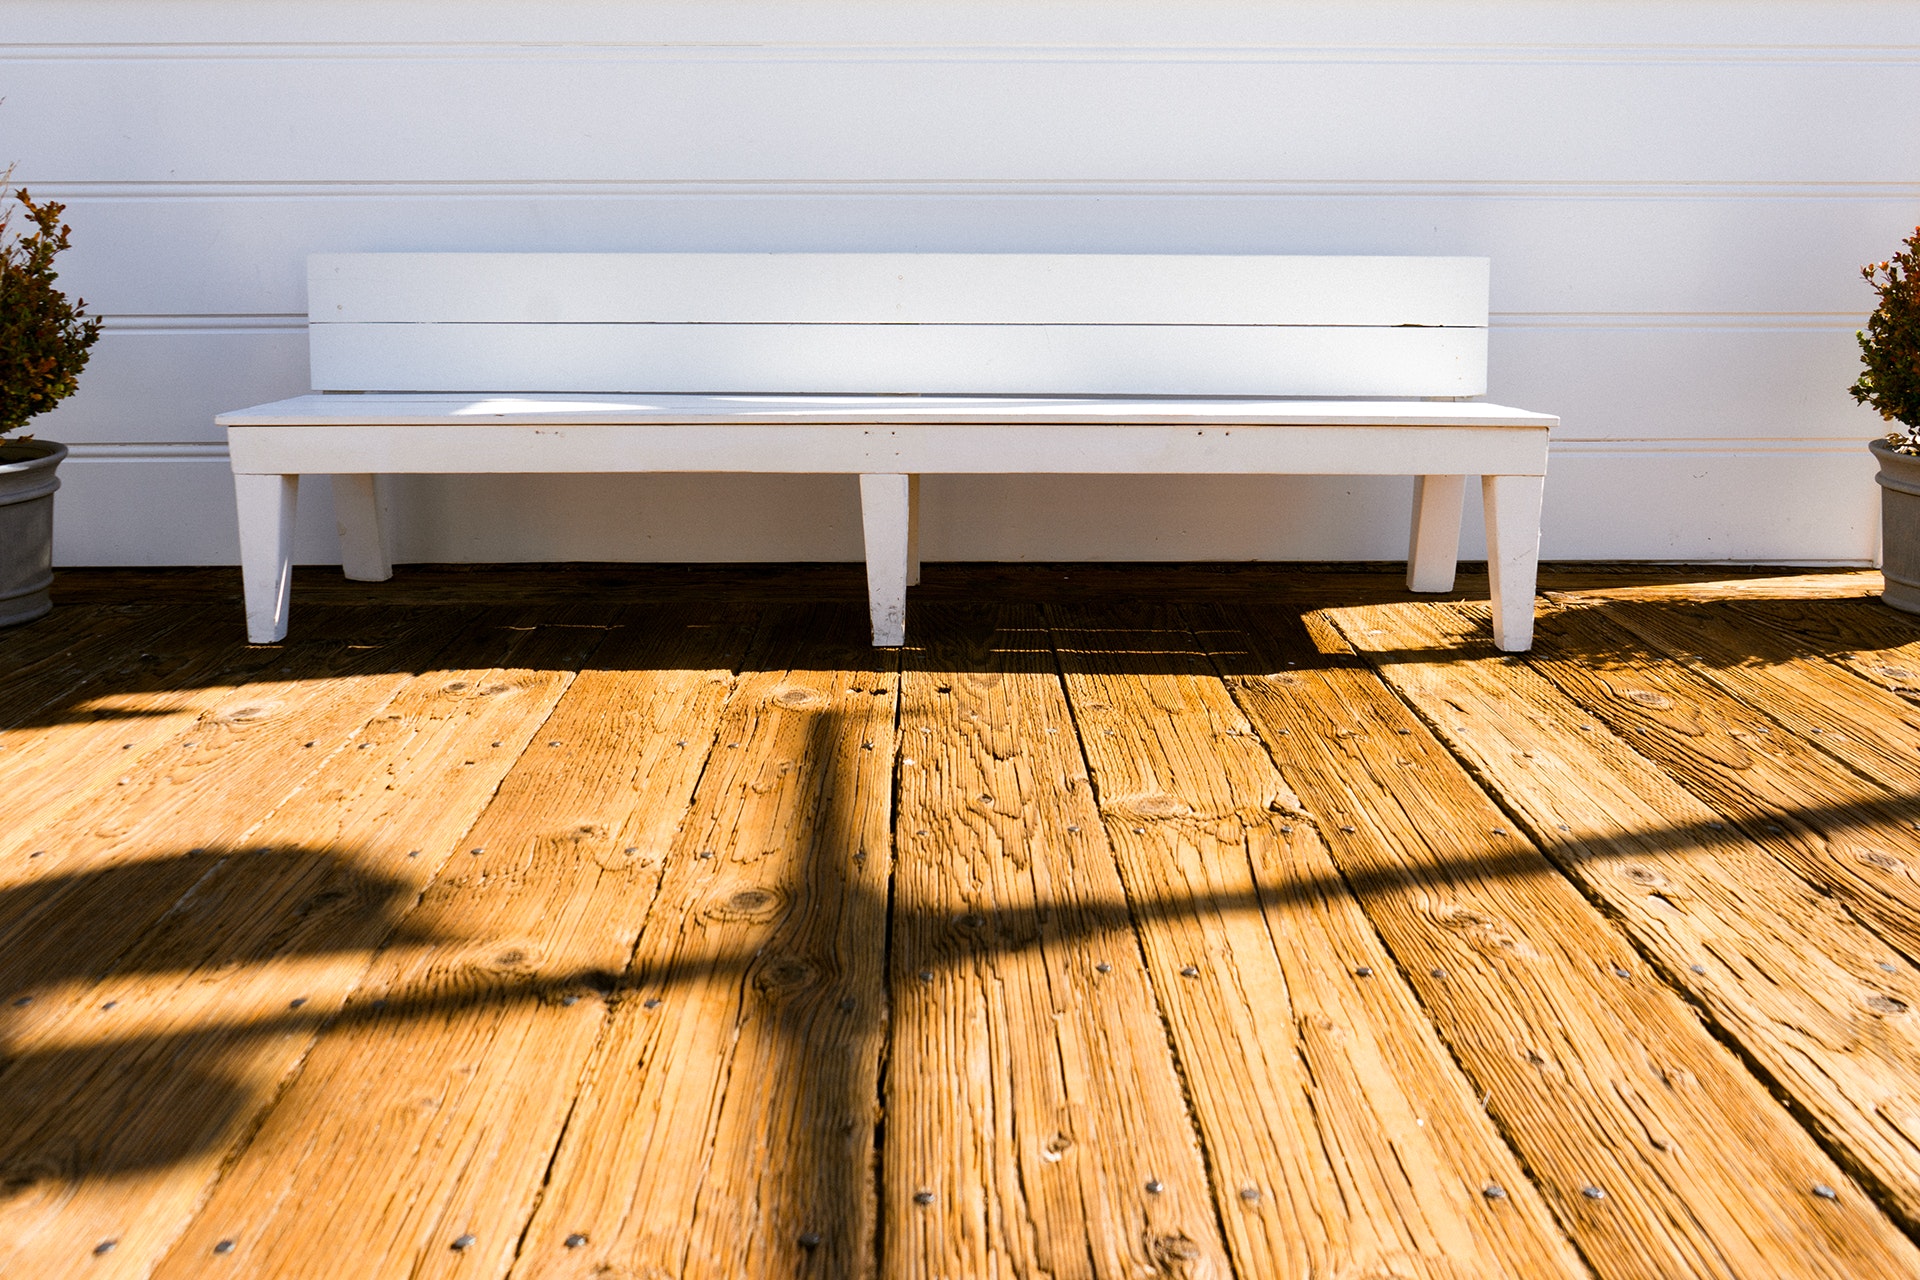
floor, wood flooring, laminate flooring, hardwood, flooring, furniture, wood, table, property, wood stain, room, interior design, tile, coffee table, architecture, varnish, rectangle, plywood, plank, home, house